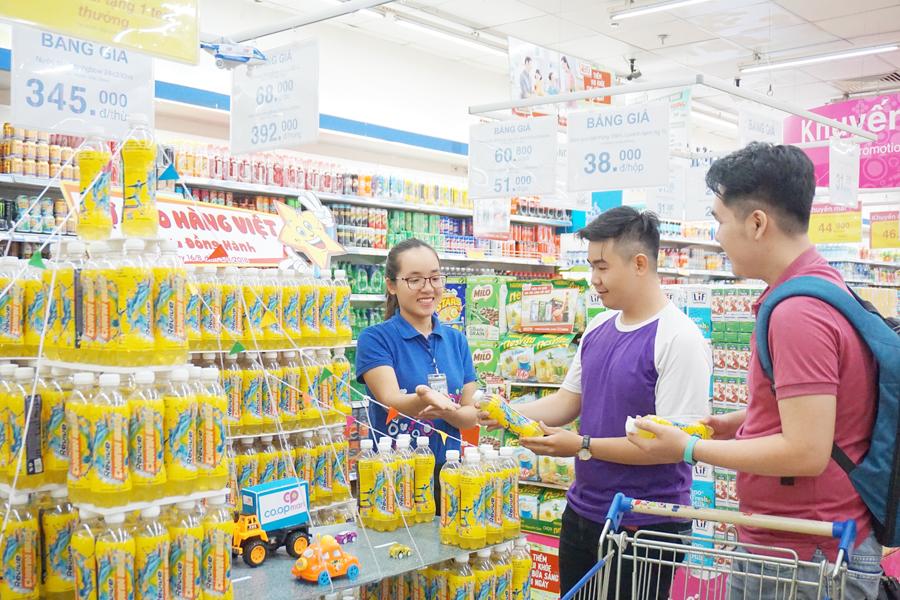
có ba người đang đứng bên một kệ hàng